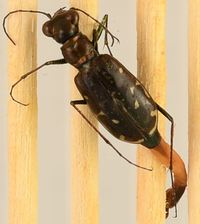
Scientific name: Cicindela punctulata
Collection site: Moab NEON (MOAB), plot MOAB_001